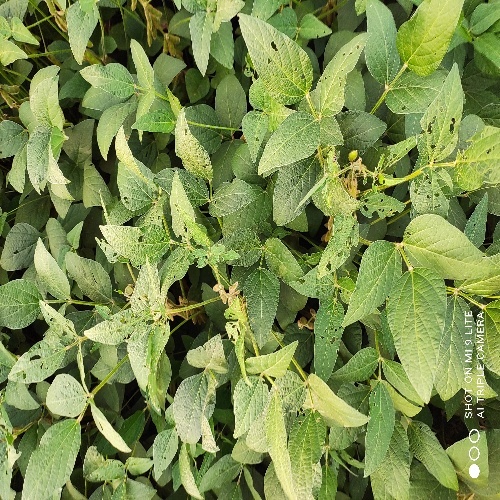
Label: Caterpillar